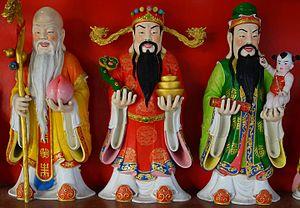
San Xing « Les Trois Astres », sont trois Esprits/dieux qui sont considérés comme les « Trois Esprits/Dieux du Bonheur », ils sont composés de « L'Étoile du Bonheur », « L'Étoile de la Prospérité » et « L'Étoile de la Longévité » ; à ne pas confondre avec les San Qing « Les Trois Purs » qui sont au sommet du panthéon chinois.